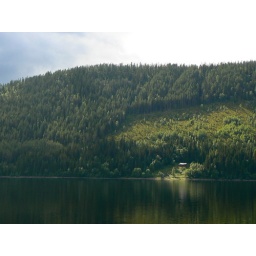
Nice light on the hills across lake Engeren in Engerdal. On the road to Trysil coming from Femunden.